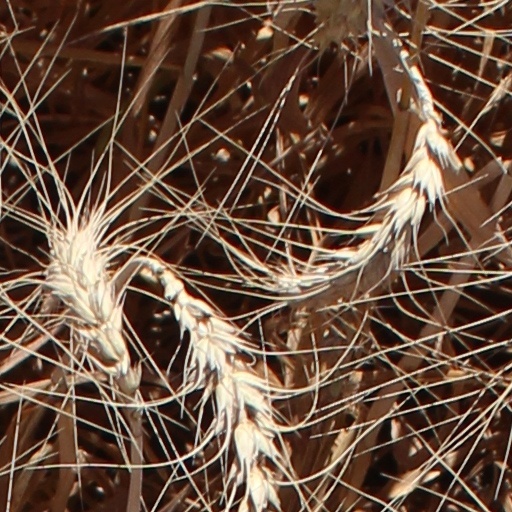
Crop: wheat